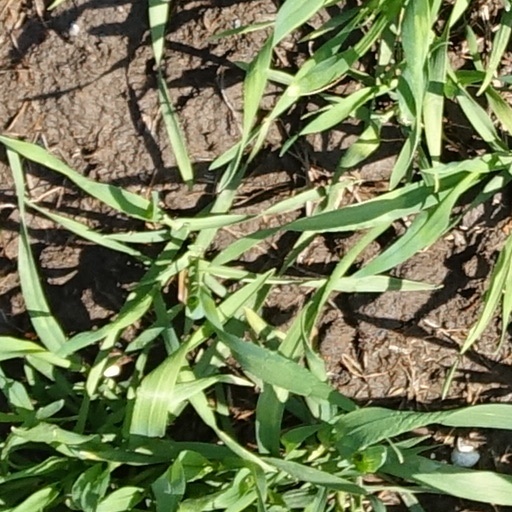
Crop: wheat